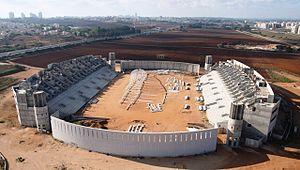
Le stade de Netanya, est un stade de football, situé à Netanya, en Israël. Le stade est utilisé par le club du Maccabi Netanya. Cet équipement d'une capacité de 13 610 places remplace l'ancien stade Sar-Tov. Le stade de Netanya est l'un des stades hôtes de l'Euro espoirs 2013.